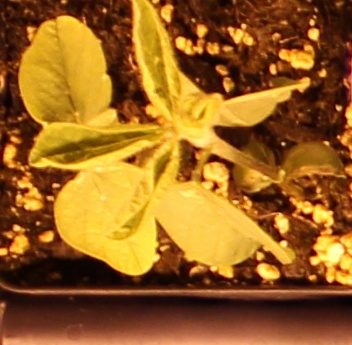
Label: Soybean